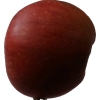
Label: Apple 17